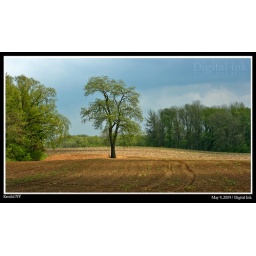
tree in field copy